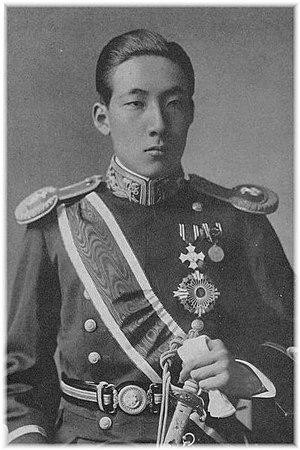
Le prince Kachō Hirotada du Japon, né le 26 janvier 1902 - décédé le 24 mars 1924, est un membre de la branche collatérale de la famille impériale du Japon.